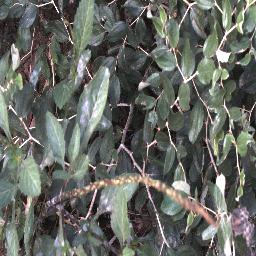
Label: chinee_apple